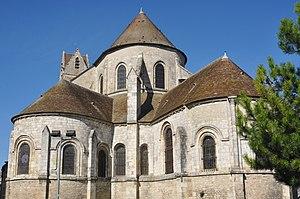
Extérieur. Collégiale Saint-Martin à Étampes (Essonne, France)Español: Vista exterior. Colegiata de San Martín en Étampes (Essonne, Francia)
La collégiale Saint-Martin est une église paroissiale de confession catholique, dédiée à saint Martin de Tours, située dans la commune française d'Étampes et le département de l'Essonne.